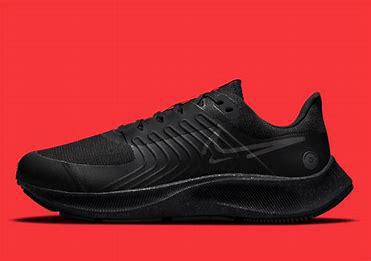
Brand: Nike
Model: College Air Zoom Pegasus 38